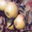
Label: apple